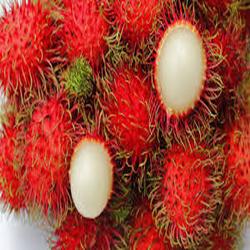
Label: Rambutan